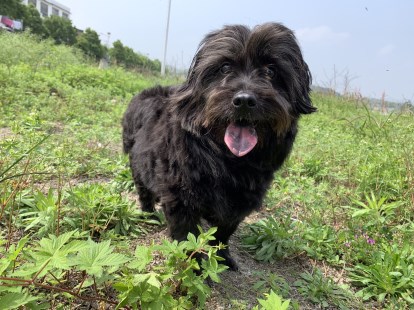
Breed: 2925-n000114-toy_poodle